ACF Fiorentina

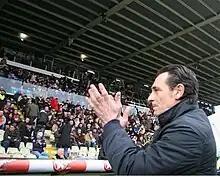
Cesare Prandelli, the club's longest-serving manager (2005–2010, 2020–2021)

In their first season back in Serie A, the club struggled to avoid relegation, only securing survival on the last day of the season on head-to-head record against Bologna and Parma. In 2005, Della Valle decided to appoint Pantaleo Corvino as new sports director, followed by the appointment of Cesare Prandelli as head coach in the following season. The club made several signings during the summer transfer market, most notably Luca Toni and Sébastien Frey. This drastic move earned them a fourth-place finish with 74 points and a Champions League qualifying round ticket. Toni scored 31 goals in 38 appearances, the first player to pass the 30-goal mark since Antonio Valentin Angelillo in the 1958–59 season, for which he was awarded the European Golden Boot. On 14 July 2006, Fiorentina were relegated to Serie B due to their involvement in the "Calciopoli" scandal and given a 12-point penalty. The team was reinstated to the Serie A on appeal, but with a 19-point penalty for the 2006–07 season. The team's 2006–07 Champions League place was also revoked. After the start of the season, Fiorentina's penalisation was reduced from 19 points to 15 on appeal to the Italian courts. In spite of this penalty, they managed to secure a place in the UEFA Cup.